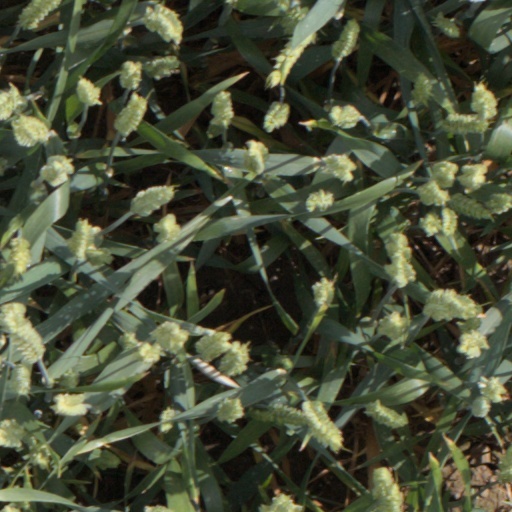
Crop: wheat